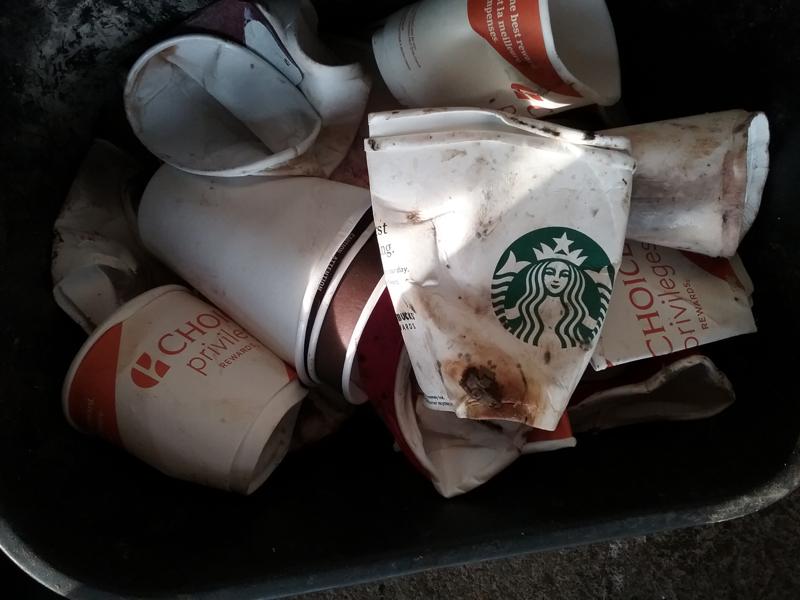
Label: paper